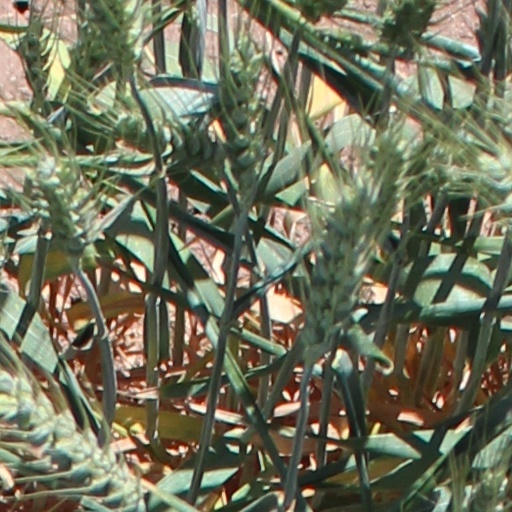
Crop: wheat